Poynton

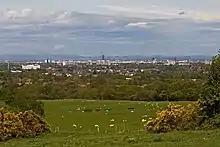
Manchester city centre, from Poynton

Poynton is located at SJ925835 , between the Norbury Brook and the Poynton Brook at the easternmost limit of the Cheshire Plain. The land is between and above sea level. The town is approximately SSE of Manchester, from Manchester Airport, from junction 5 of the M56 motorway and from junction 3 of the M60 motorway. The west of the parish is predominantly residential, buffered from Hazel Grove and Bramhall by the North Cheshire Green Belt. To the south of the town are two business parks but here and to the east it is rural in nature, bounding on the former deer park of Lyme Hall. The A6 trunk road passes to the north of the parish, and the Macclesfield Canal runs north–south along the contour to the east of the parish.